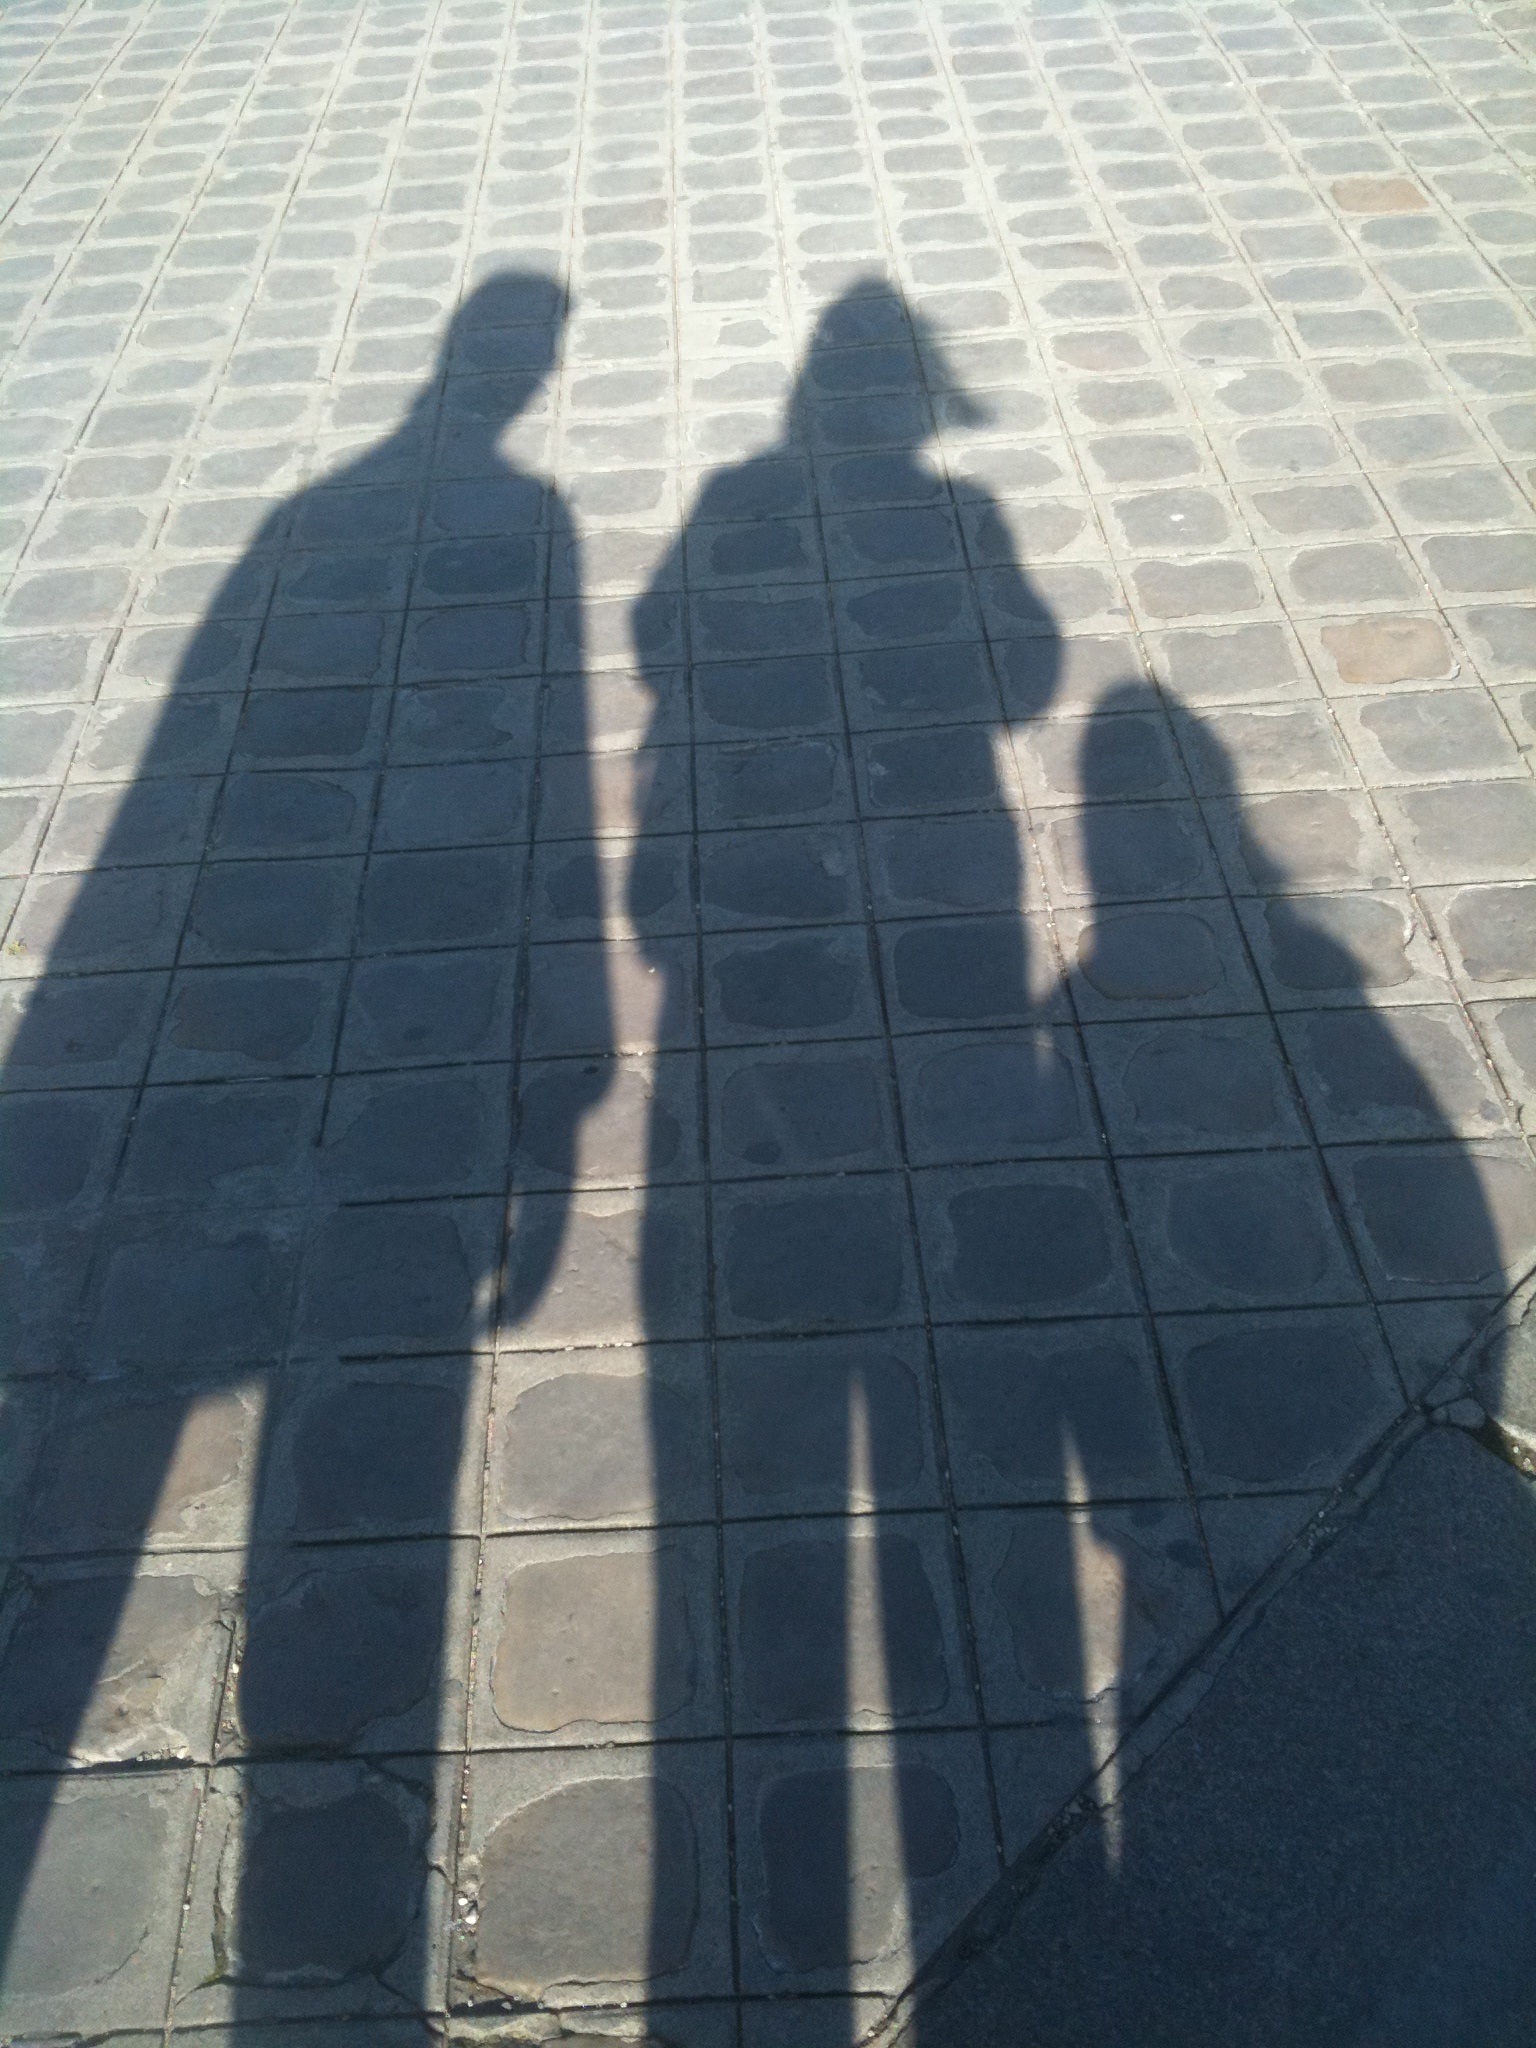
hand, white, floor, roof, wall, line, reflection, color, shadow, tile, blue, black, family, grey, art, shape, flooring